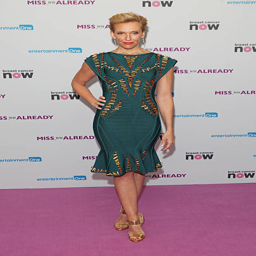
actor attends the european premiere .